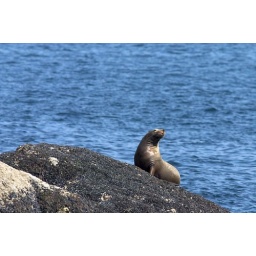
A sea lion poses on a rock near Seward, Alaska